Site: brandenburg
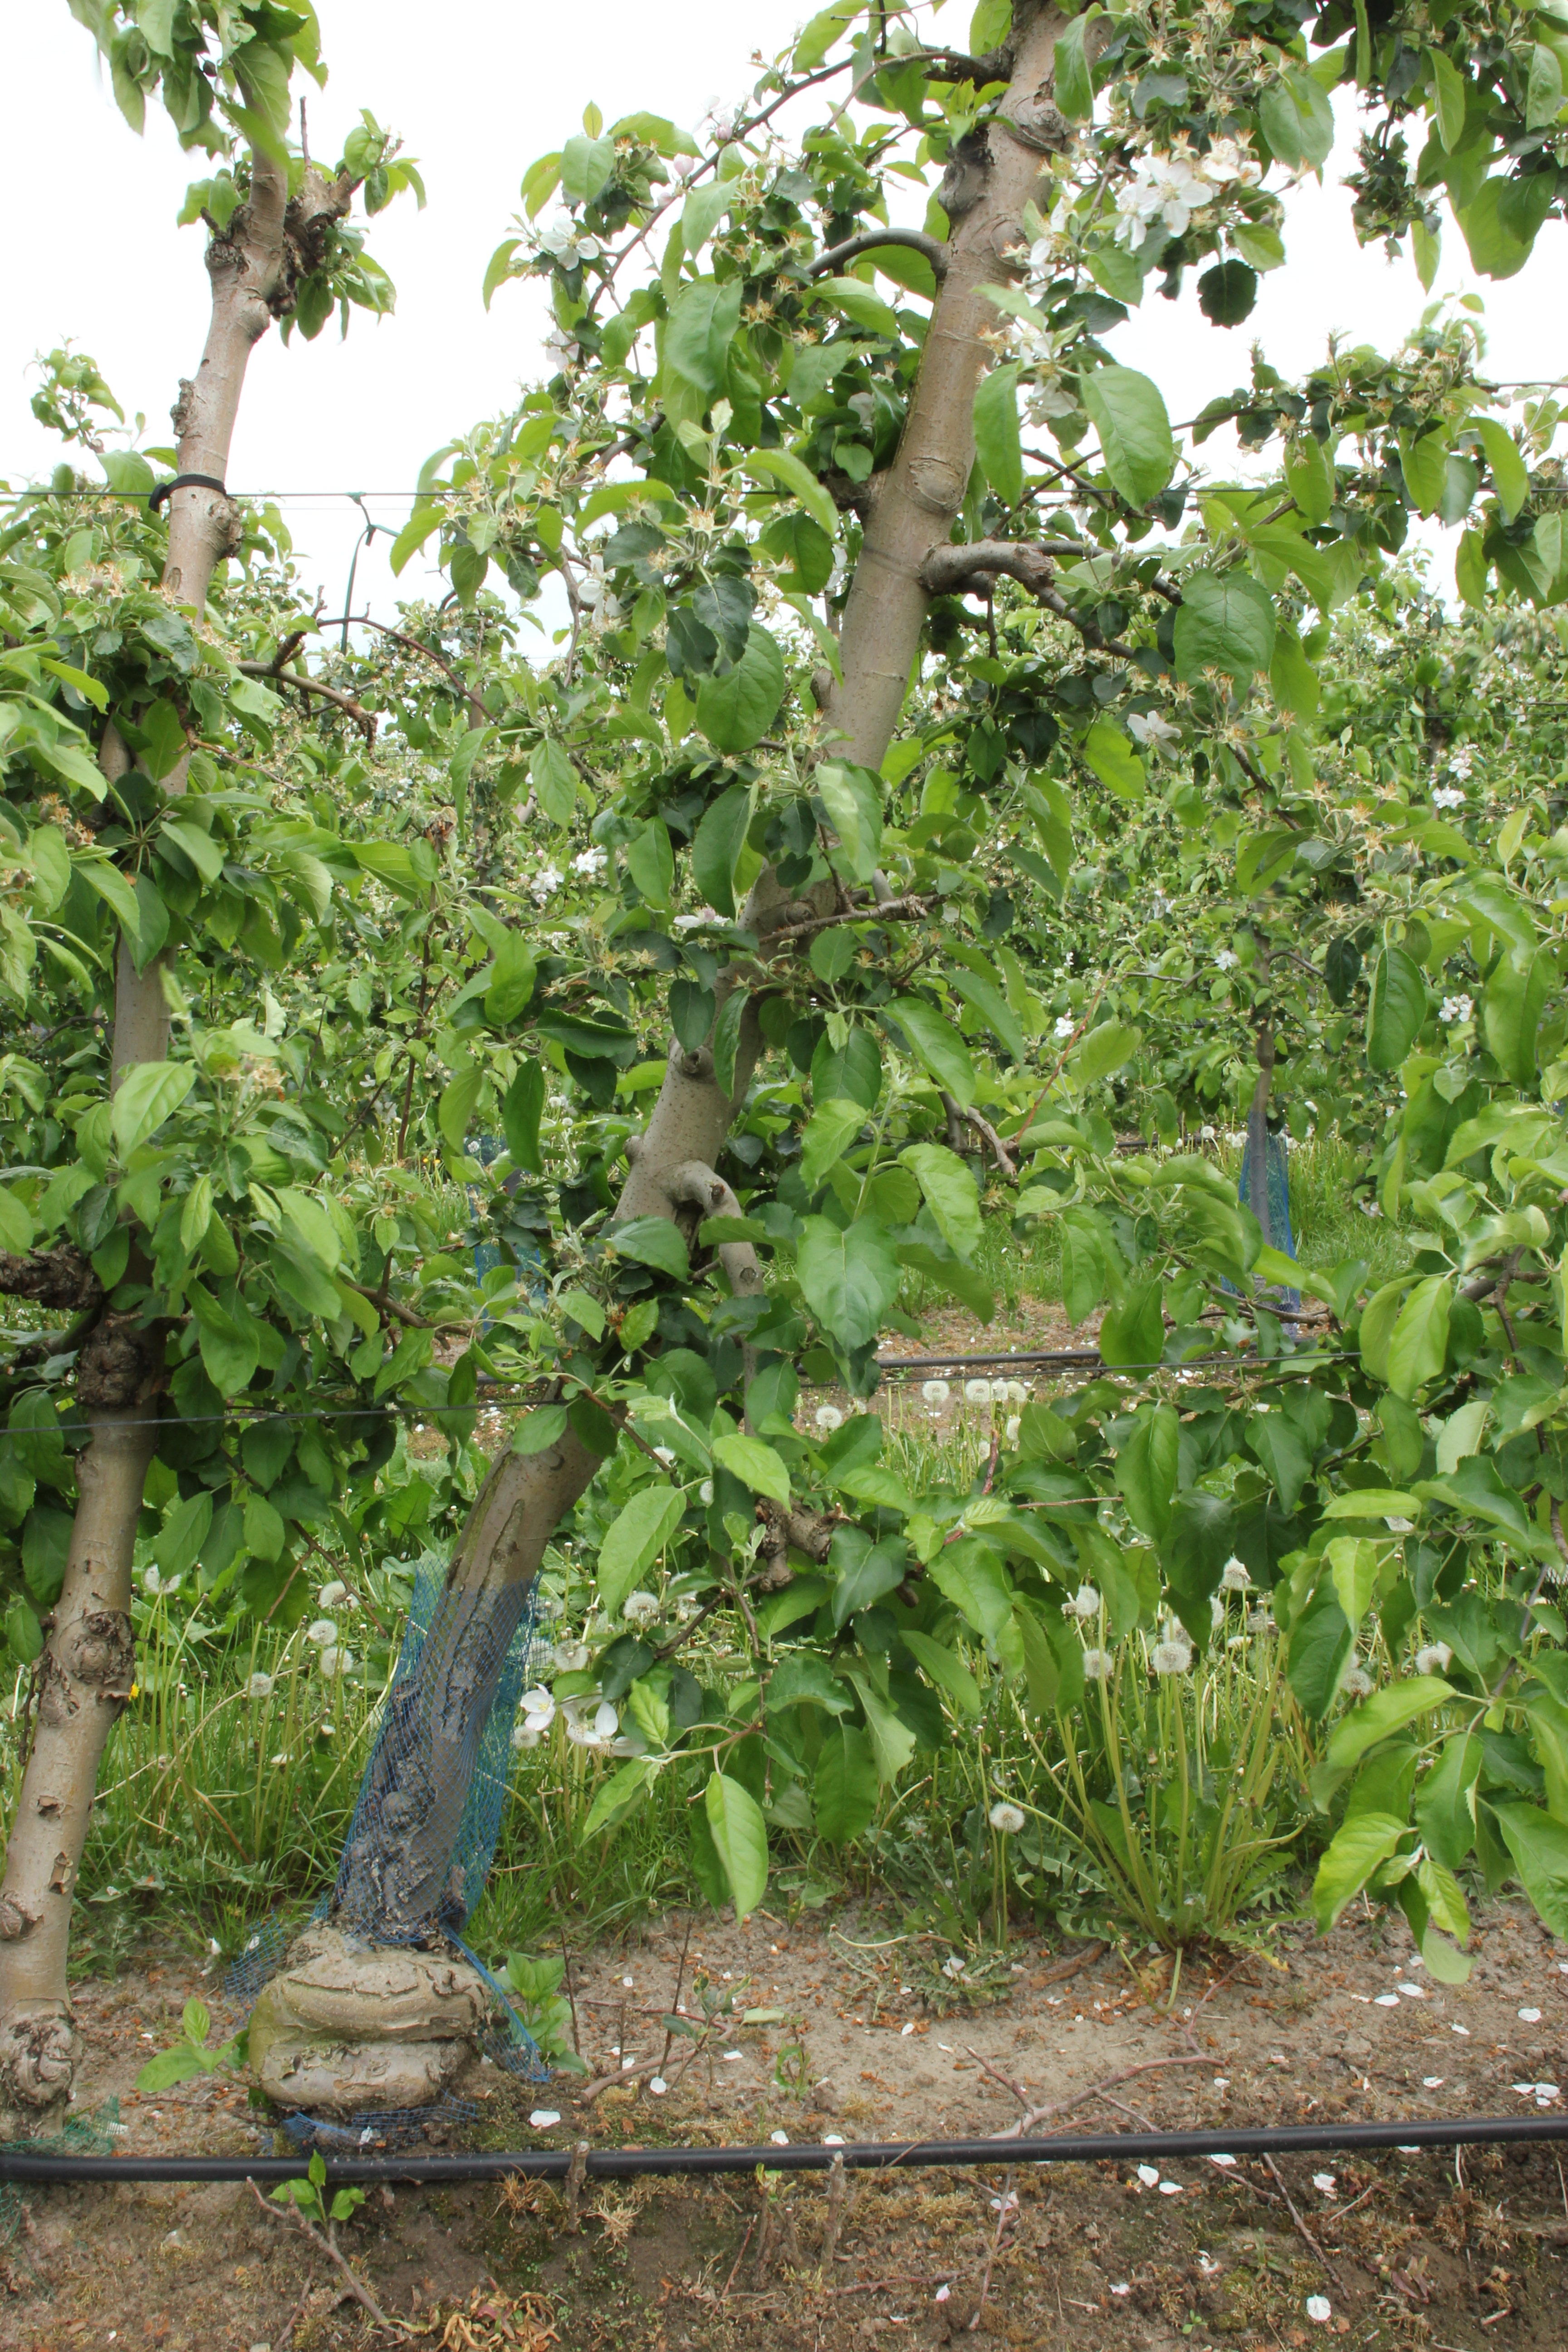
Growth stage (BBCH 67): Flowering